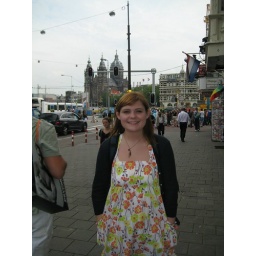
Posing for a picture on a busy street just outside the train station in Amsterdam.